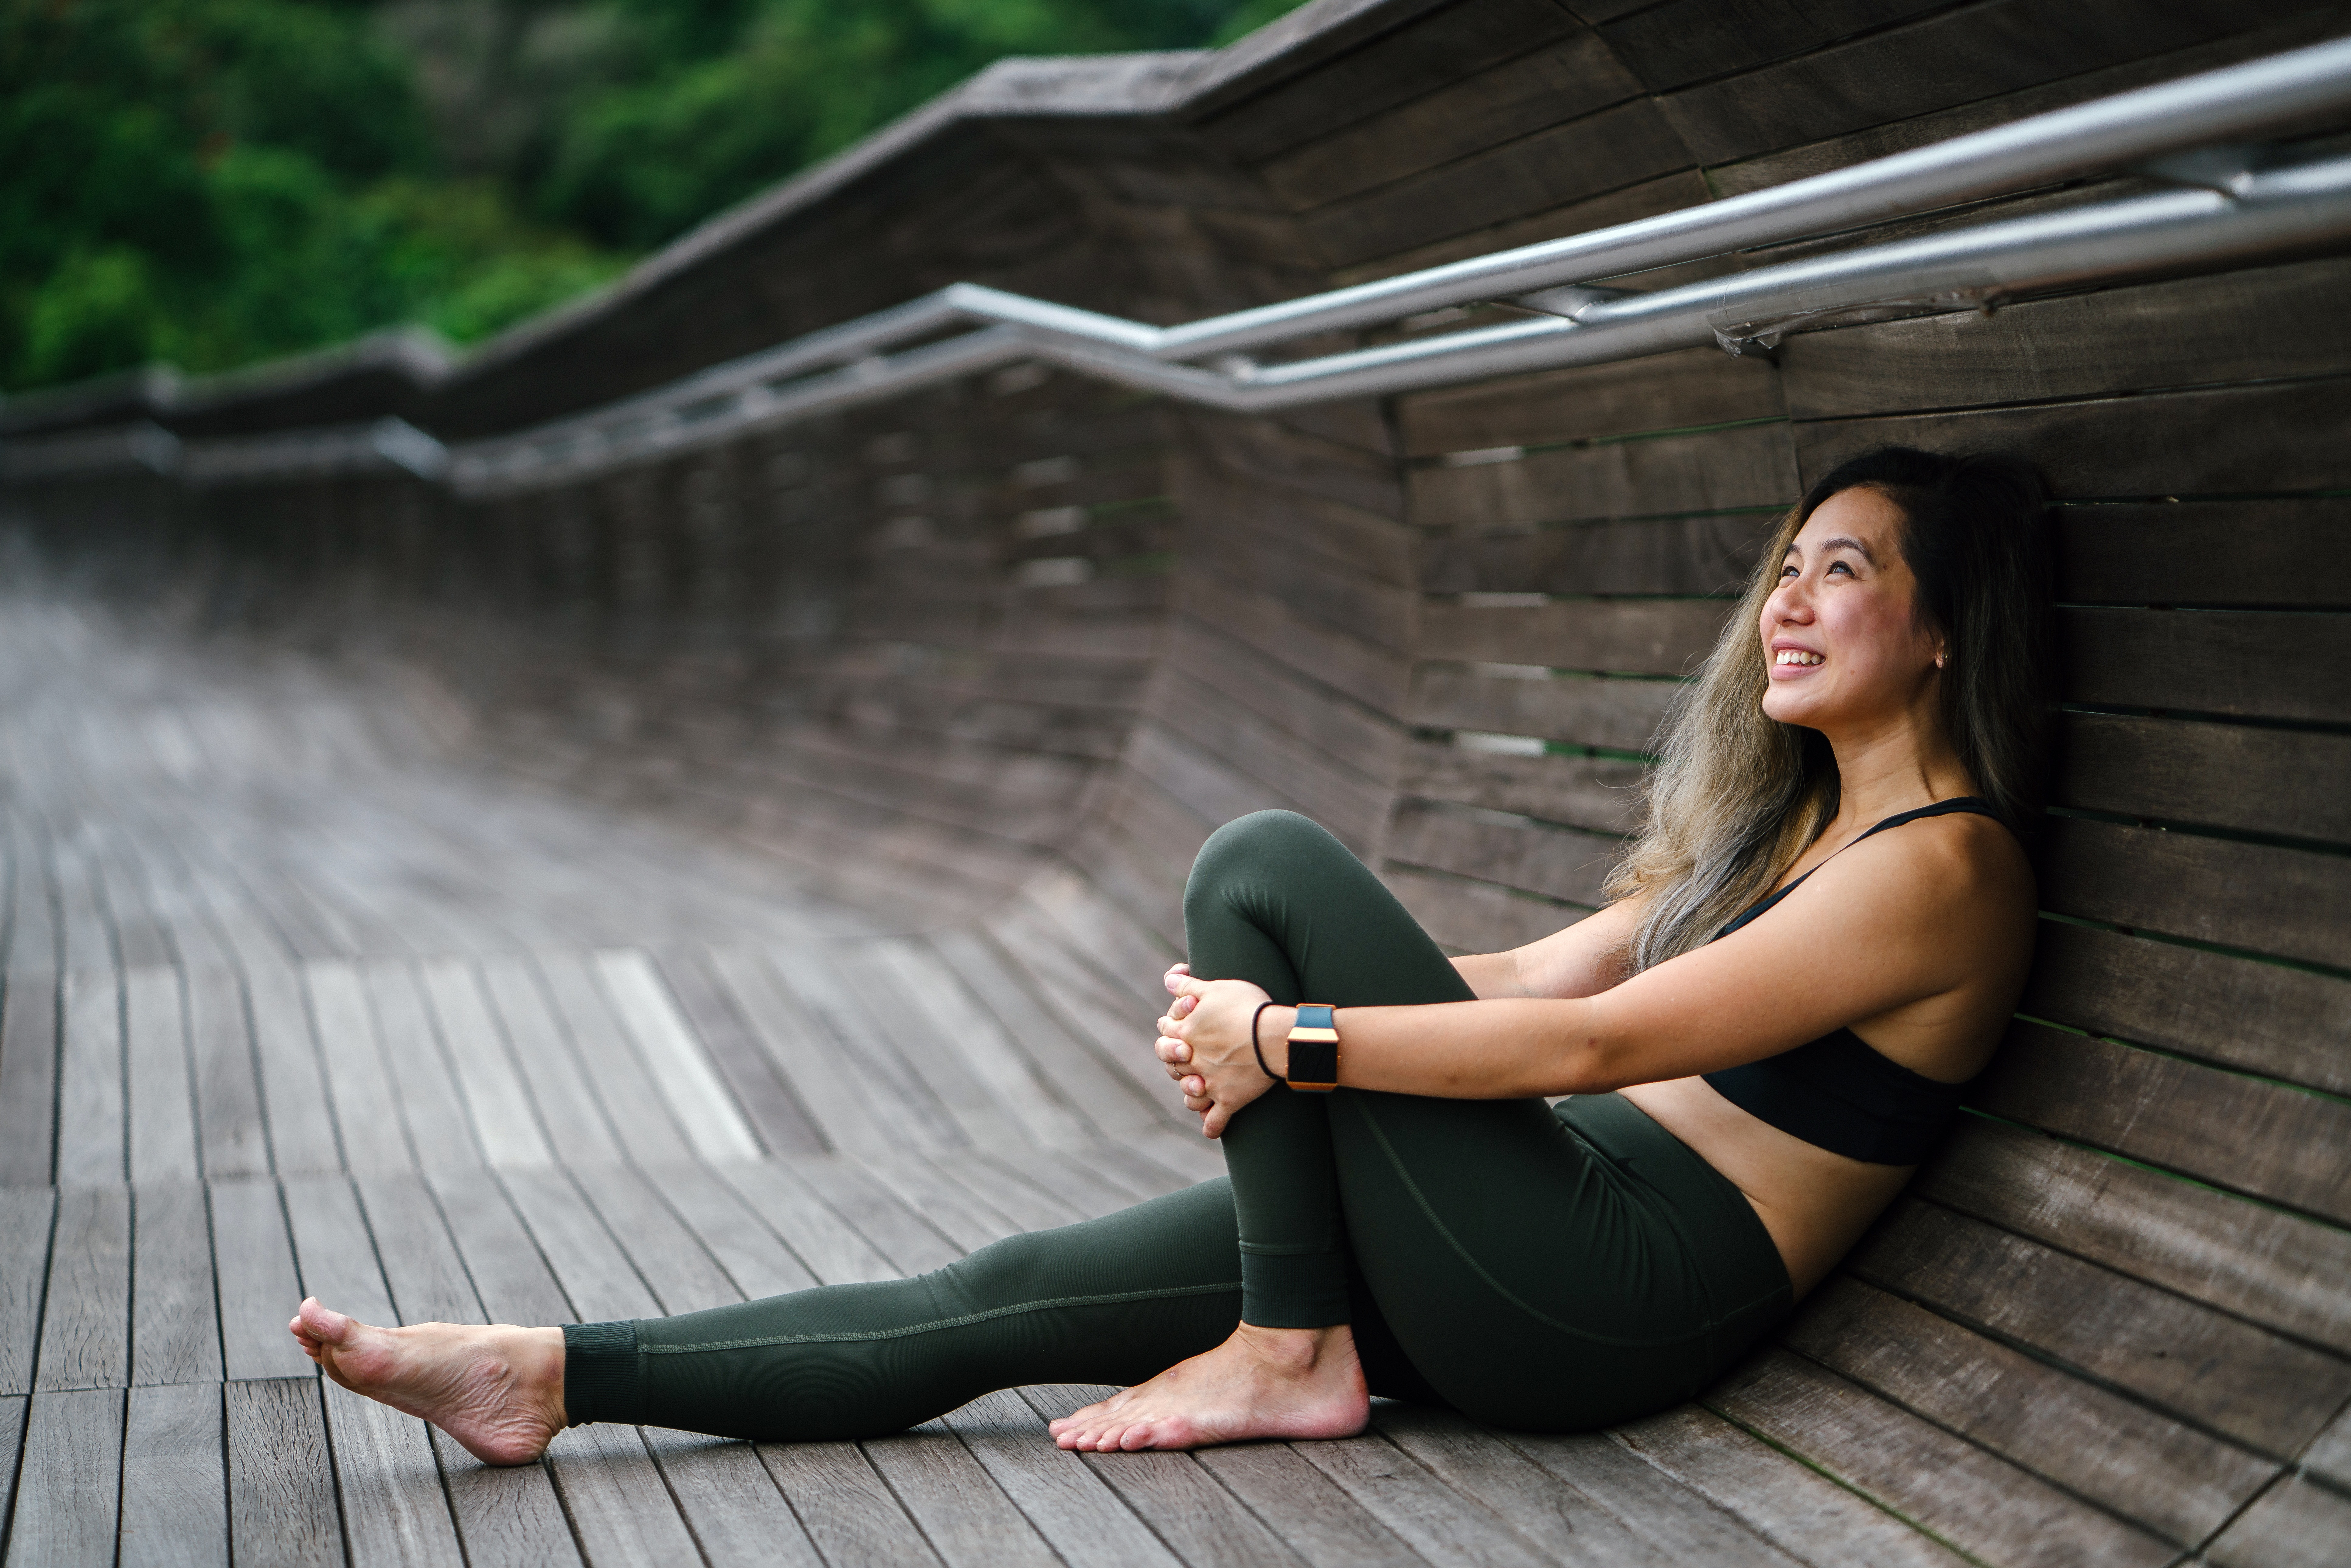
photograph, sitting, beauty, leg, model, photo shoot, photography, fashion, flash photography, dress, black hair, long hair, leisure, human leg, plant, brown hair, portrait photography, sportswear, little black dress